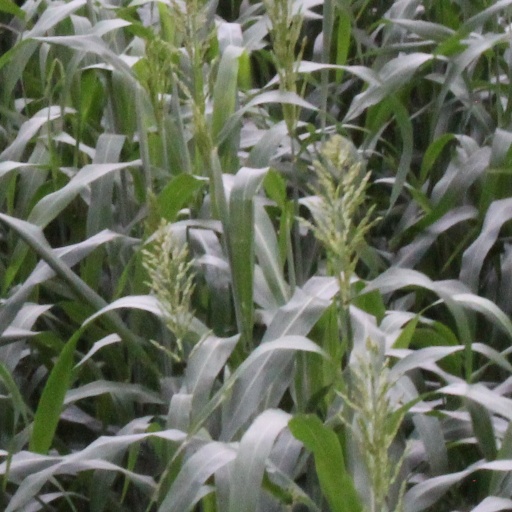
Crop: sorghum